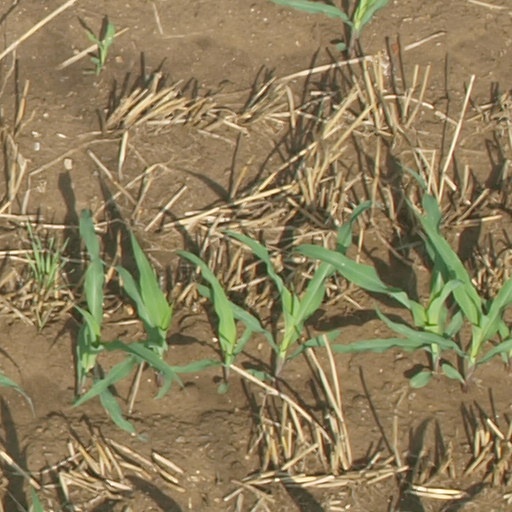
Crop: maize; corn